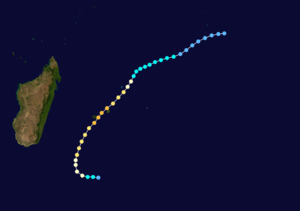
Le cyclone Hollanda est un cyclone tropical qui fut actif dans le sud-ouest de l'océan Indien du 6 au 15 février 1994. Sa trajectoire le fit survoler l'île Maurice le 10 février puis La Réunion.